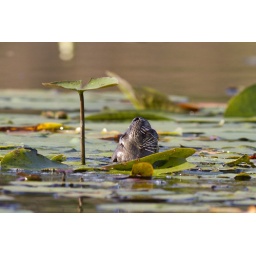
I think it was eating apple snails by the crunching sounds